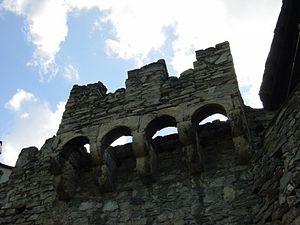
Le château Sarriod de la Tour est un château médiéval valdôtain situé à Saint-Pierre, dans une plaine de vergers sur la rive gauche de la Doire Baltée le long de la RN 26.